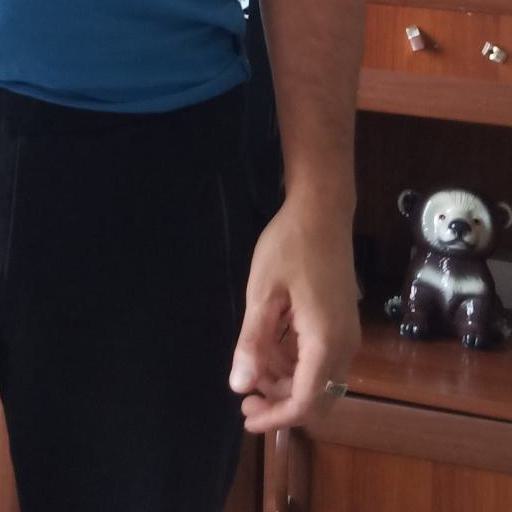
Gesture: no_gesture